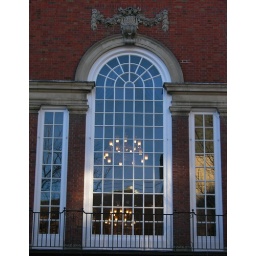
A pretty window which, oddly, has a different reflection of the sky in each side window.